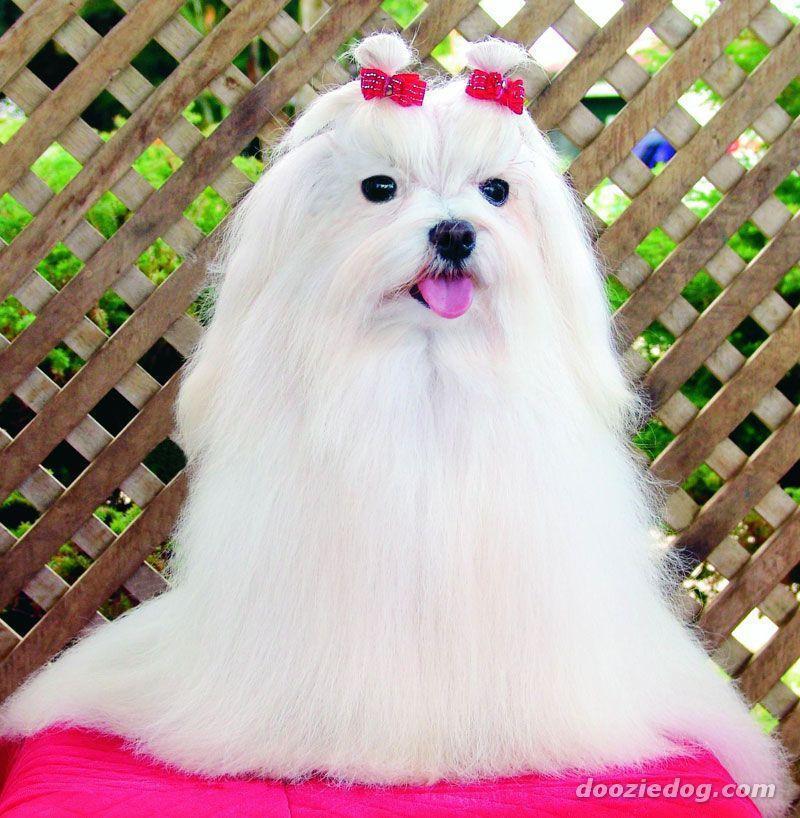
Maltese_dog